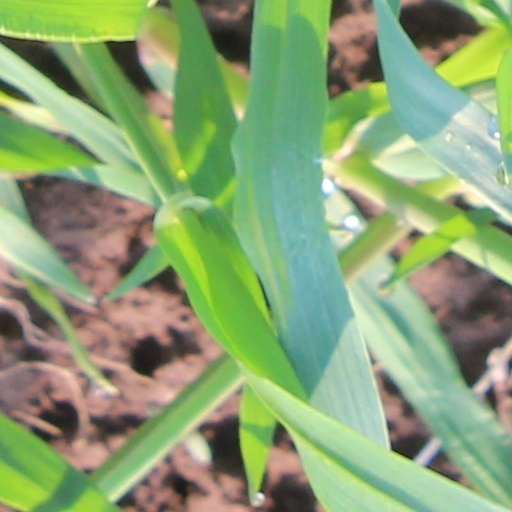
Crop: wheat